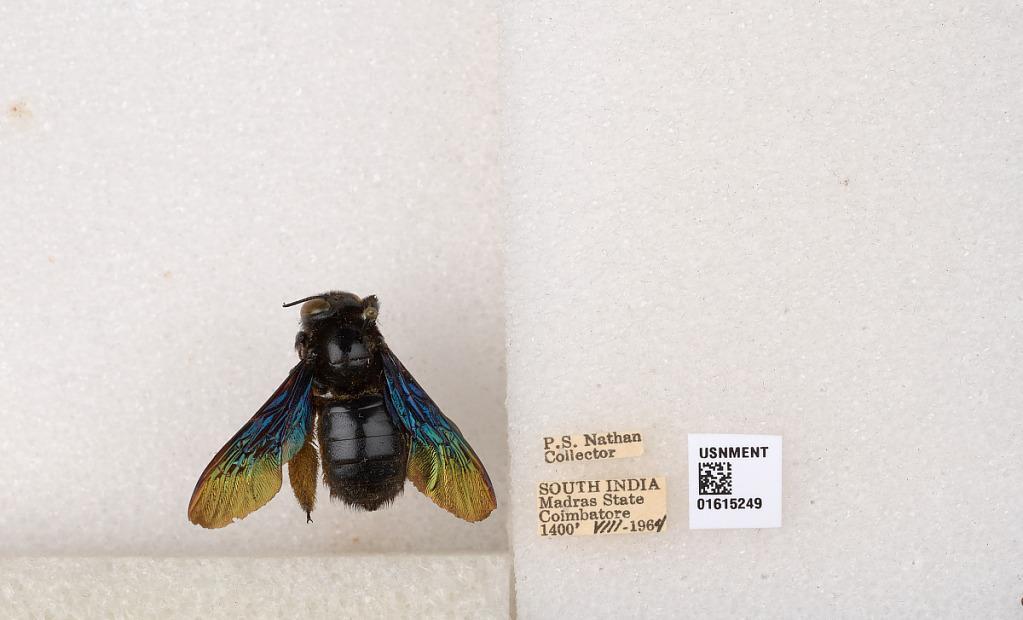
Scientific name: Xylocopa (Biluna) auripennis auripennis Lepeletier
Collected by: P. Nathan
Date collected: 1964-8-1
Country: India
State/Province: Tamil Nadu
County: Coimbatore
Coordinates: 10.9955, 76.9034